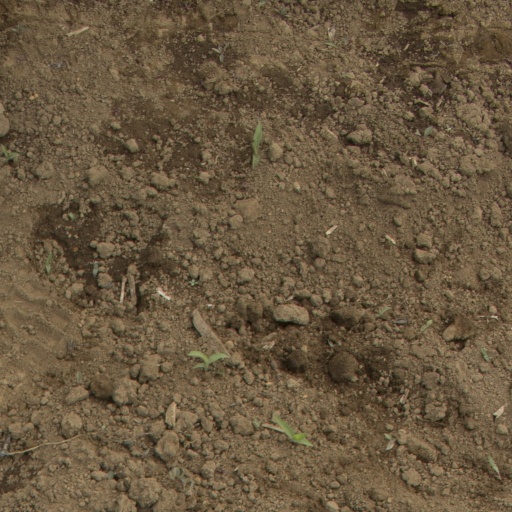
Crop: Jerusalem artichoke